Sven Låftman

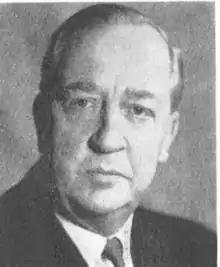
Sven Låftman

Sven Låftman (December 16, 1887 – July 5, 1977) was a Swedish athlete. He competed at the 1908 Summer Olympics in London.